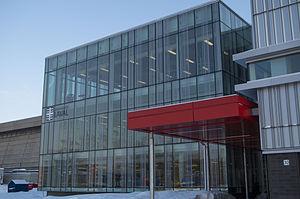
Le Pavillon de l'éducation physique et des sports de l'Université Laval est le plus vaste centre sportif universitaire de l'est du Canada. Il est situé dans la Cité-Universitaire, dans l'arrondissement de Sainte-Foy-Sillery-Cap-Rouge, à Québec. Accueillant les sportifs depuis 1971, il dessert autant la communauté universitaire que le grand public de la région.